Providence Health & Services

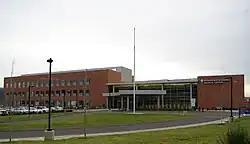
Providence Newberg Medical Center

The following were originally part of the Dominican Network and came into Providence Health & Services upon its formation in 2006